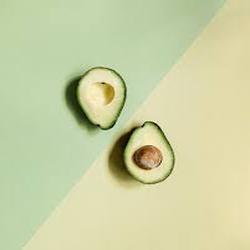
Label: Avocado